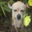
Label: dog